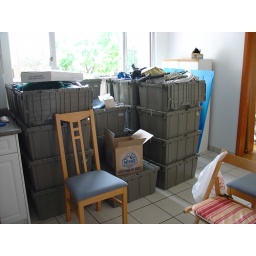
This will be the eating area in the kitchen. To the left is the actual kitchen. The window faces south.